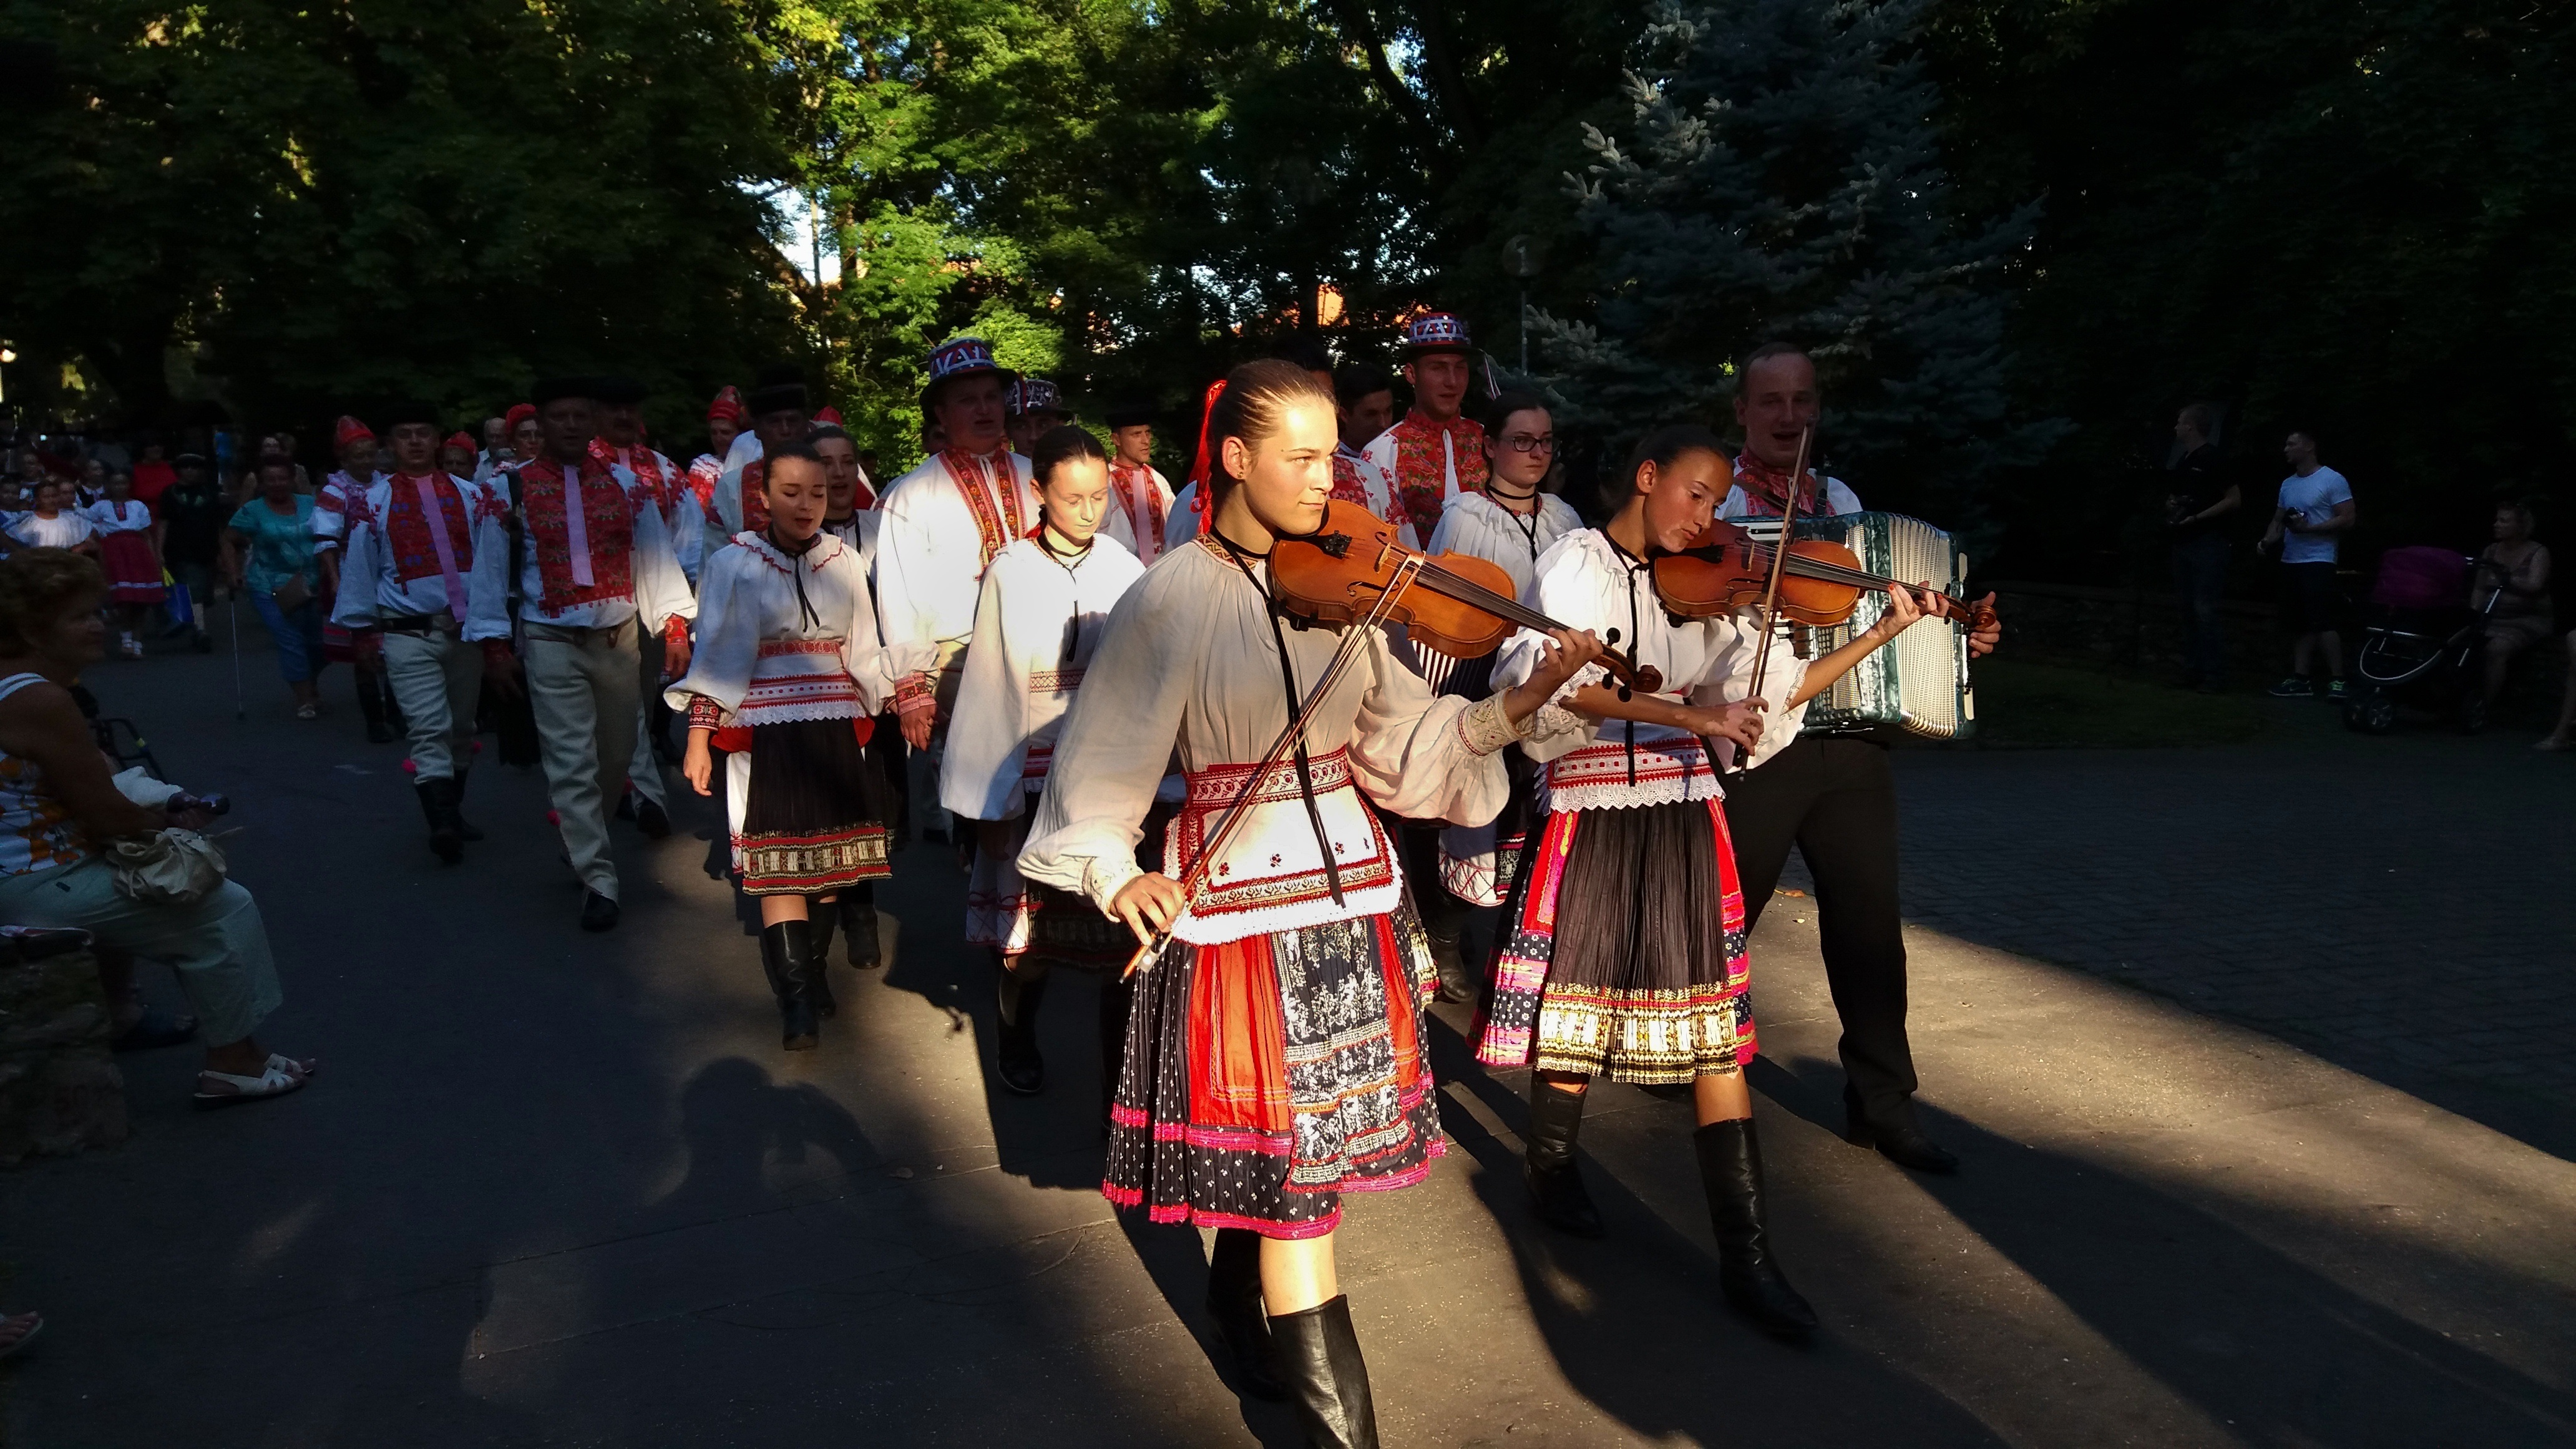
people, road, play, crowd, celebration, dance, spring, violin, festival, women, march, harmonica, tradition, costume, entertainment, folklore, costumes, slovakia, vocal, lu enec, to sing